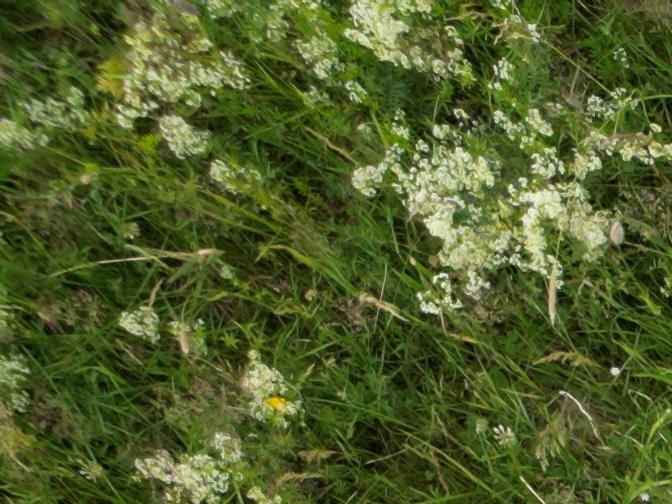
Flowers visible: yarrow flowers